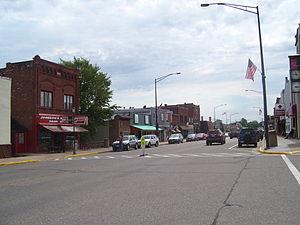
La ville de Phillips est le siège du comté de Price, dans l’État du Wisconsin, aux États-Unis. Sa population s’élevait à 1 478 habitants lors du recensement de 2010.